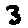
Label: 3